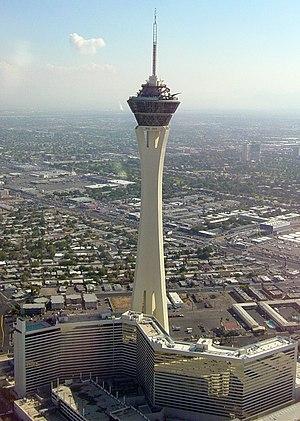
Depuis la construction du Las Vegas Hilton en 1969 une soixantaine de gratte-ciel ont été construits à Las Vegas, la très grande majorité depuis les années 1990.